Torpes, Saône-et-Loire

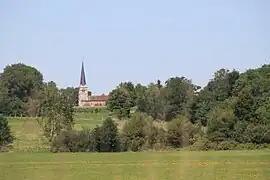
The church and surroundings in Torpes

Torpes is a commune in the Saône-et-Loire department in the region of Bourgogne-Franche-Comté in eastern France.